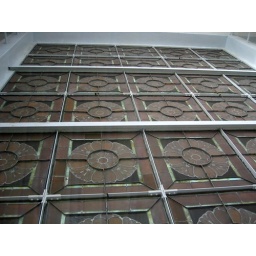
Capitol building stained glass skylights from above (while wandering the halls of power).